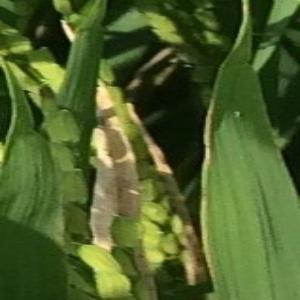
Disease: Bacterialblight